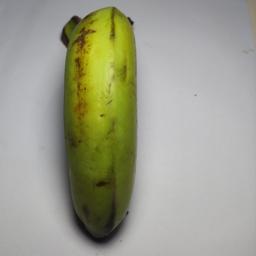
Ripeness: Green